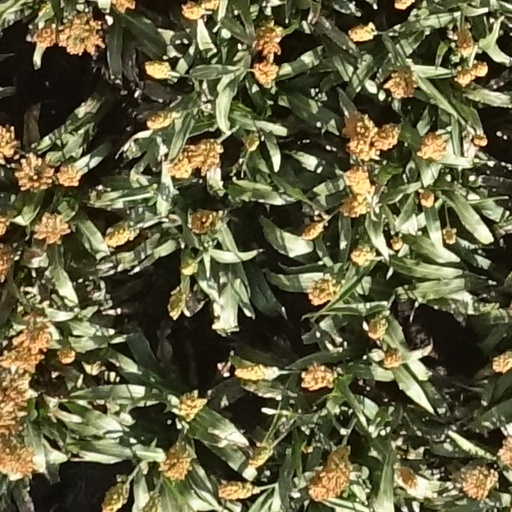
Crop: sorghum